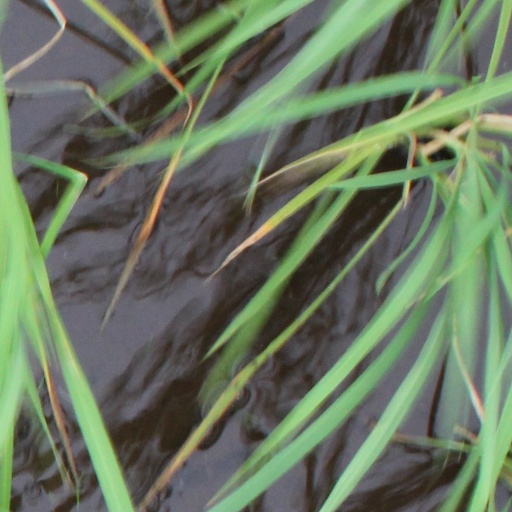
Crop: rice